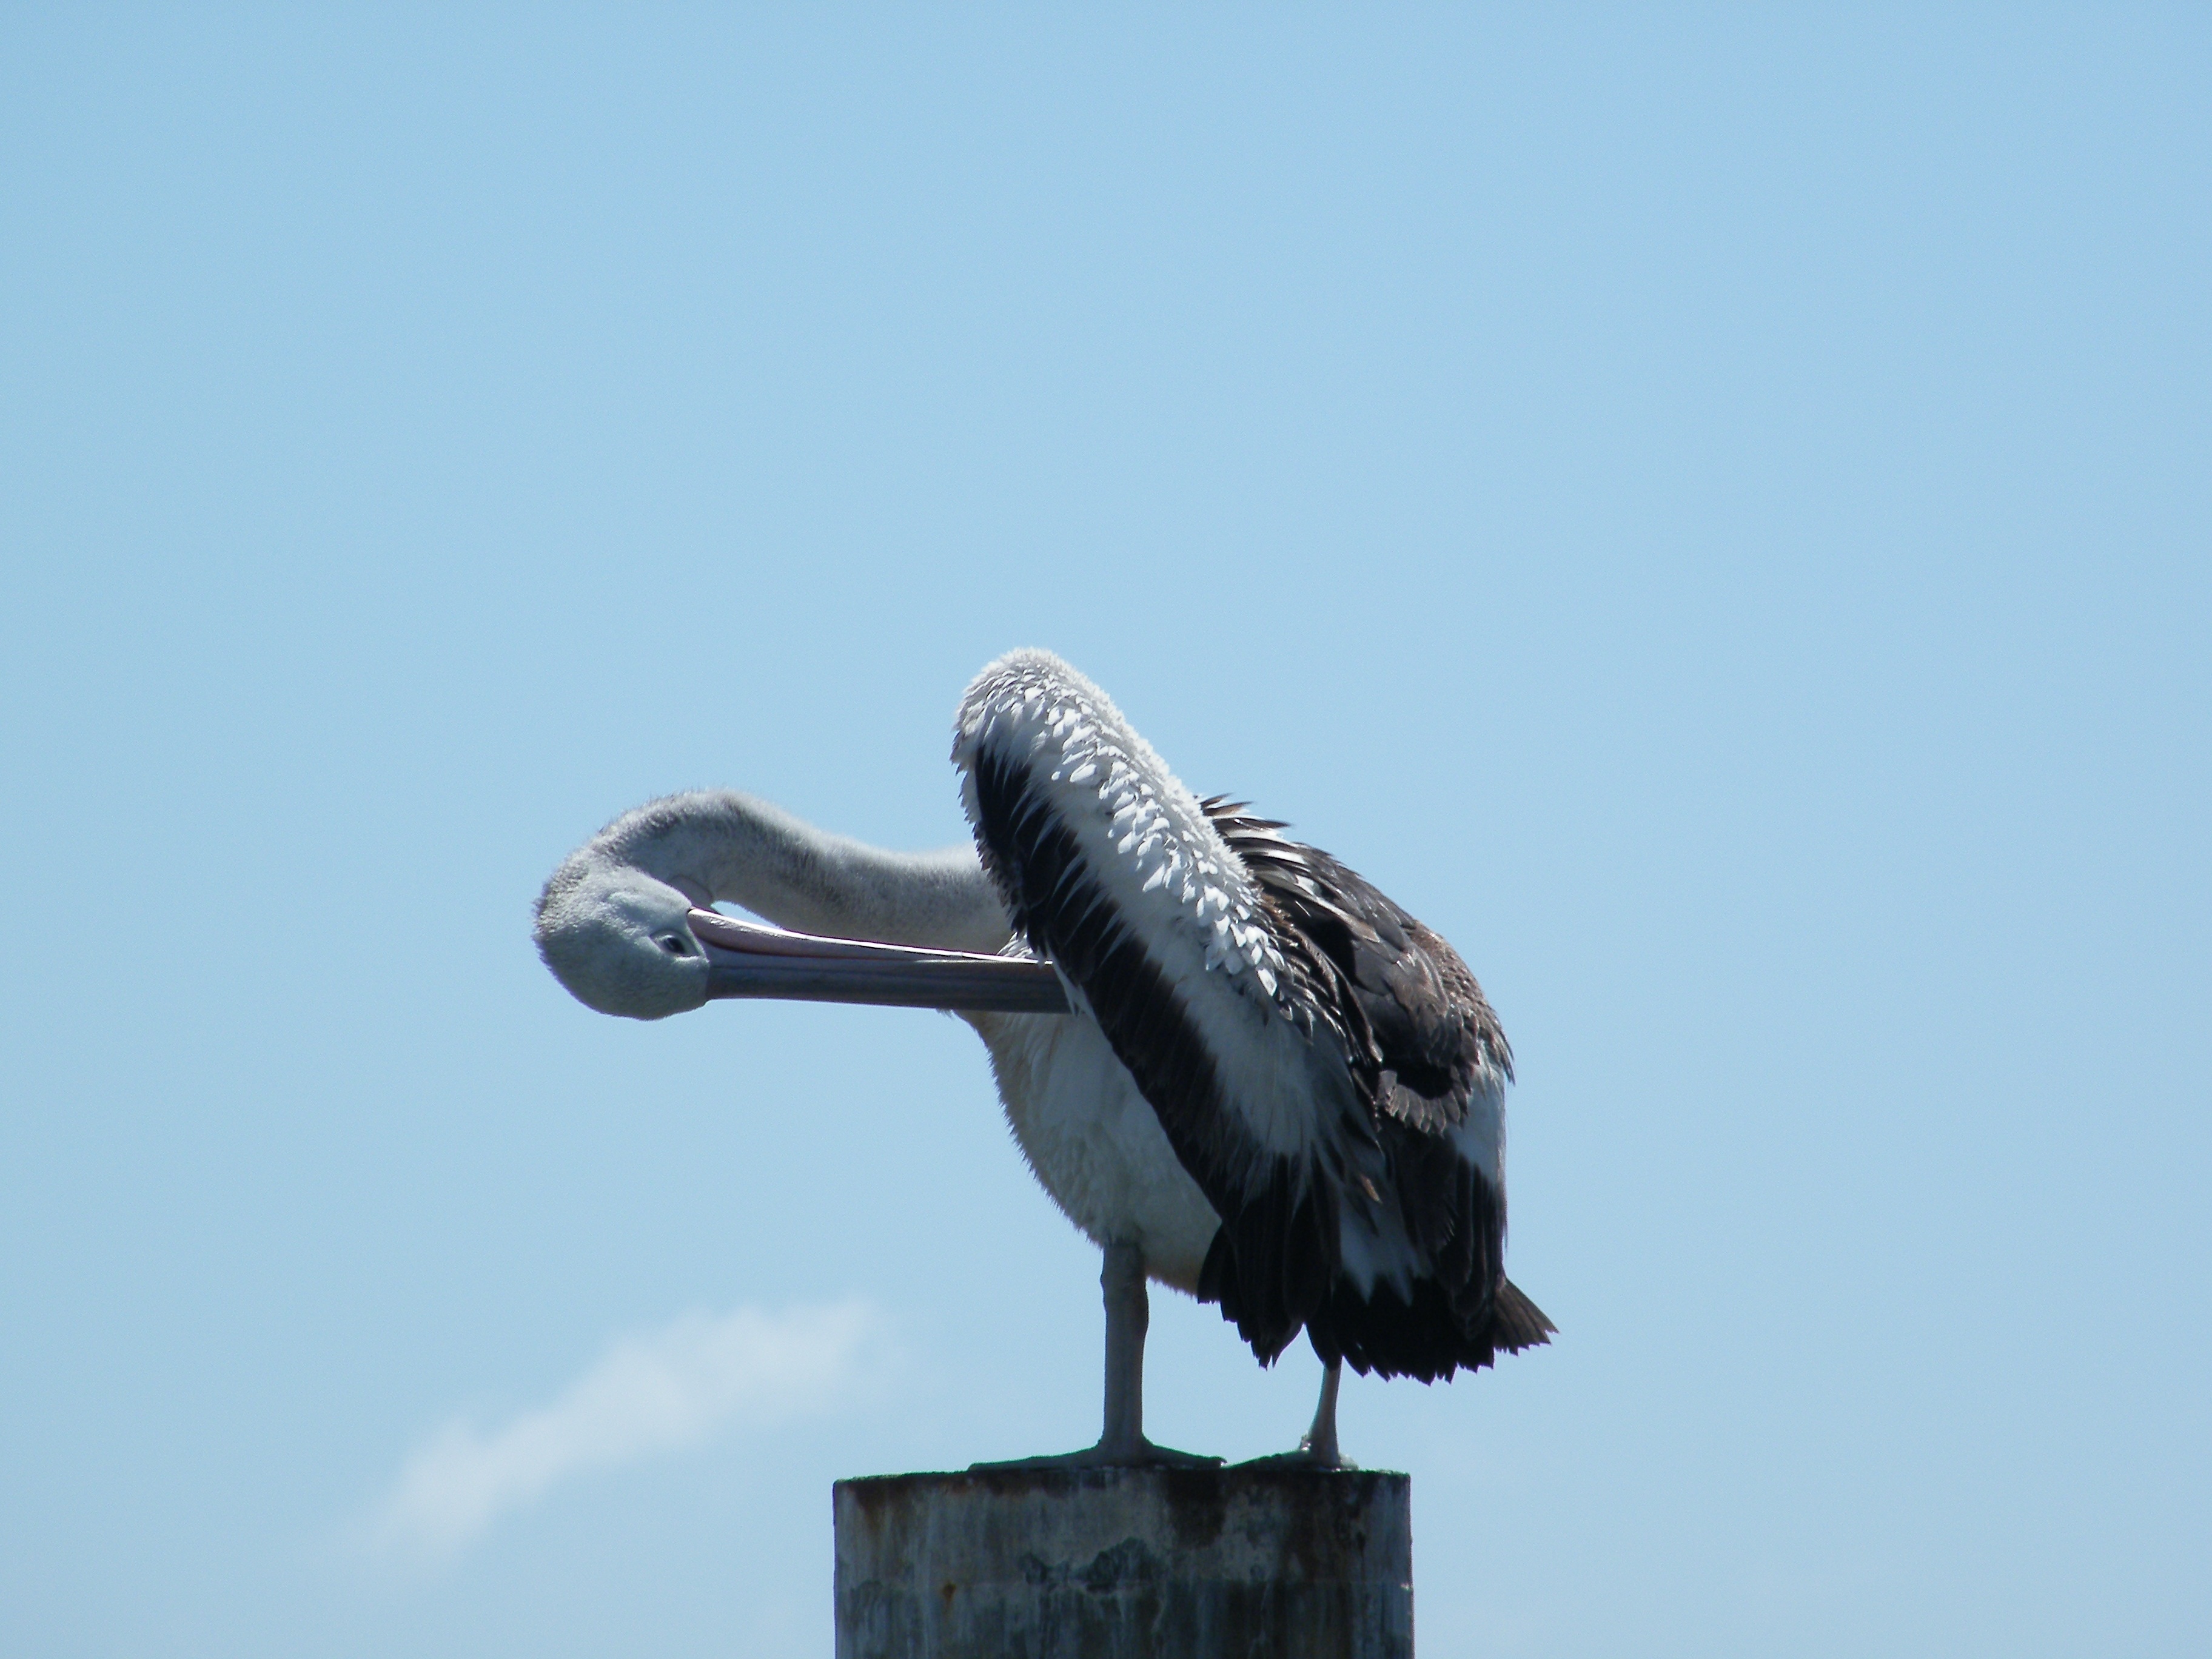
bird, wing, pelican, seabird, wildlife, beak, fauna, stork, vertebrate, sea life, pelecanus, ciconiiformes